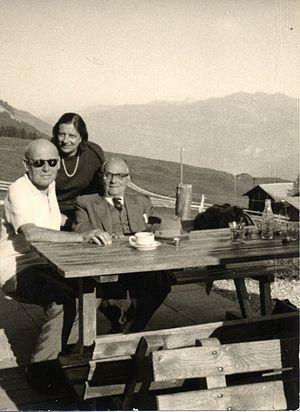
Paul Ben-Haim est un compositeur allemand puis israélien.